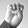
ASL letter: E